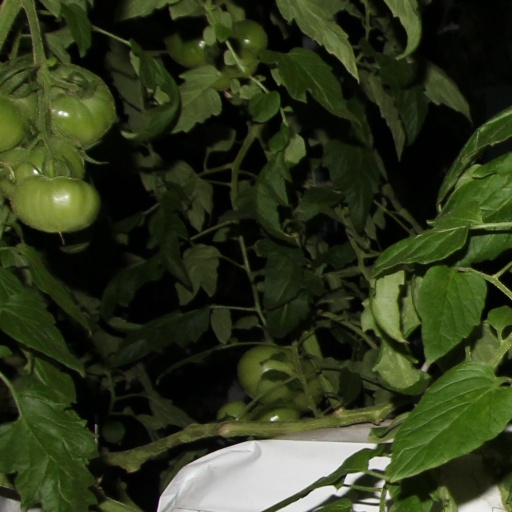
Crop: tomato